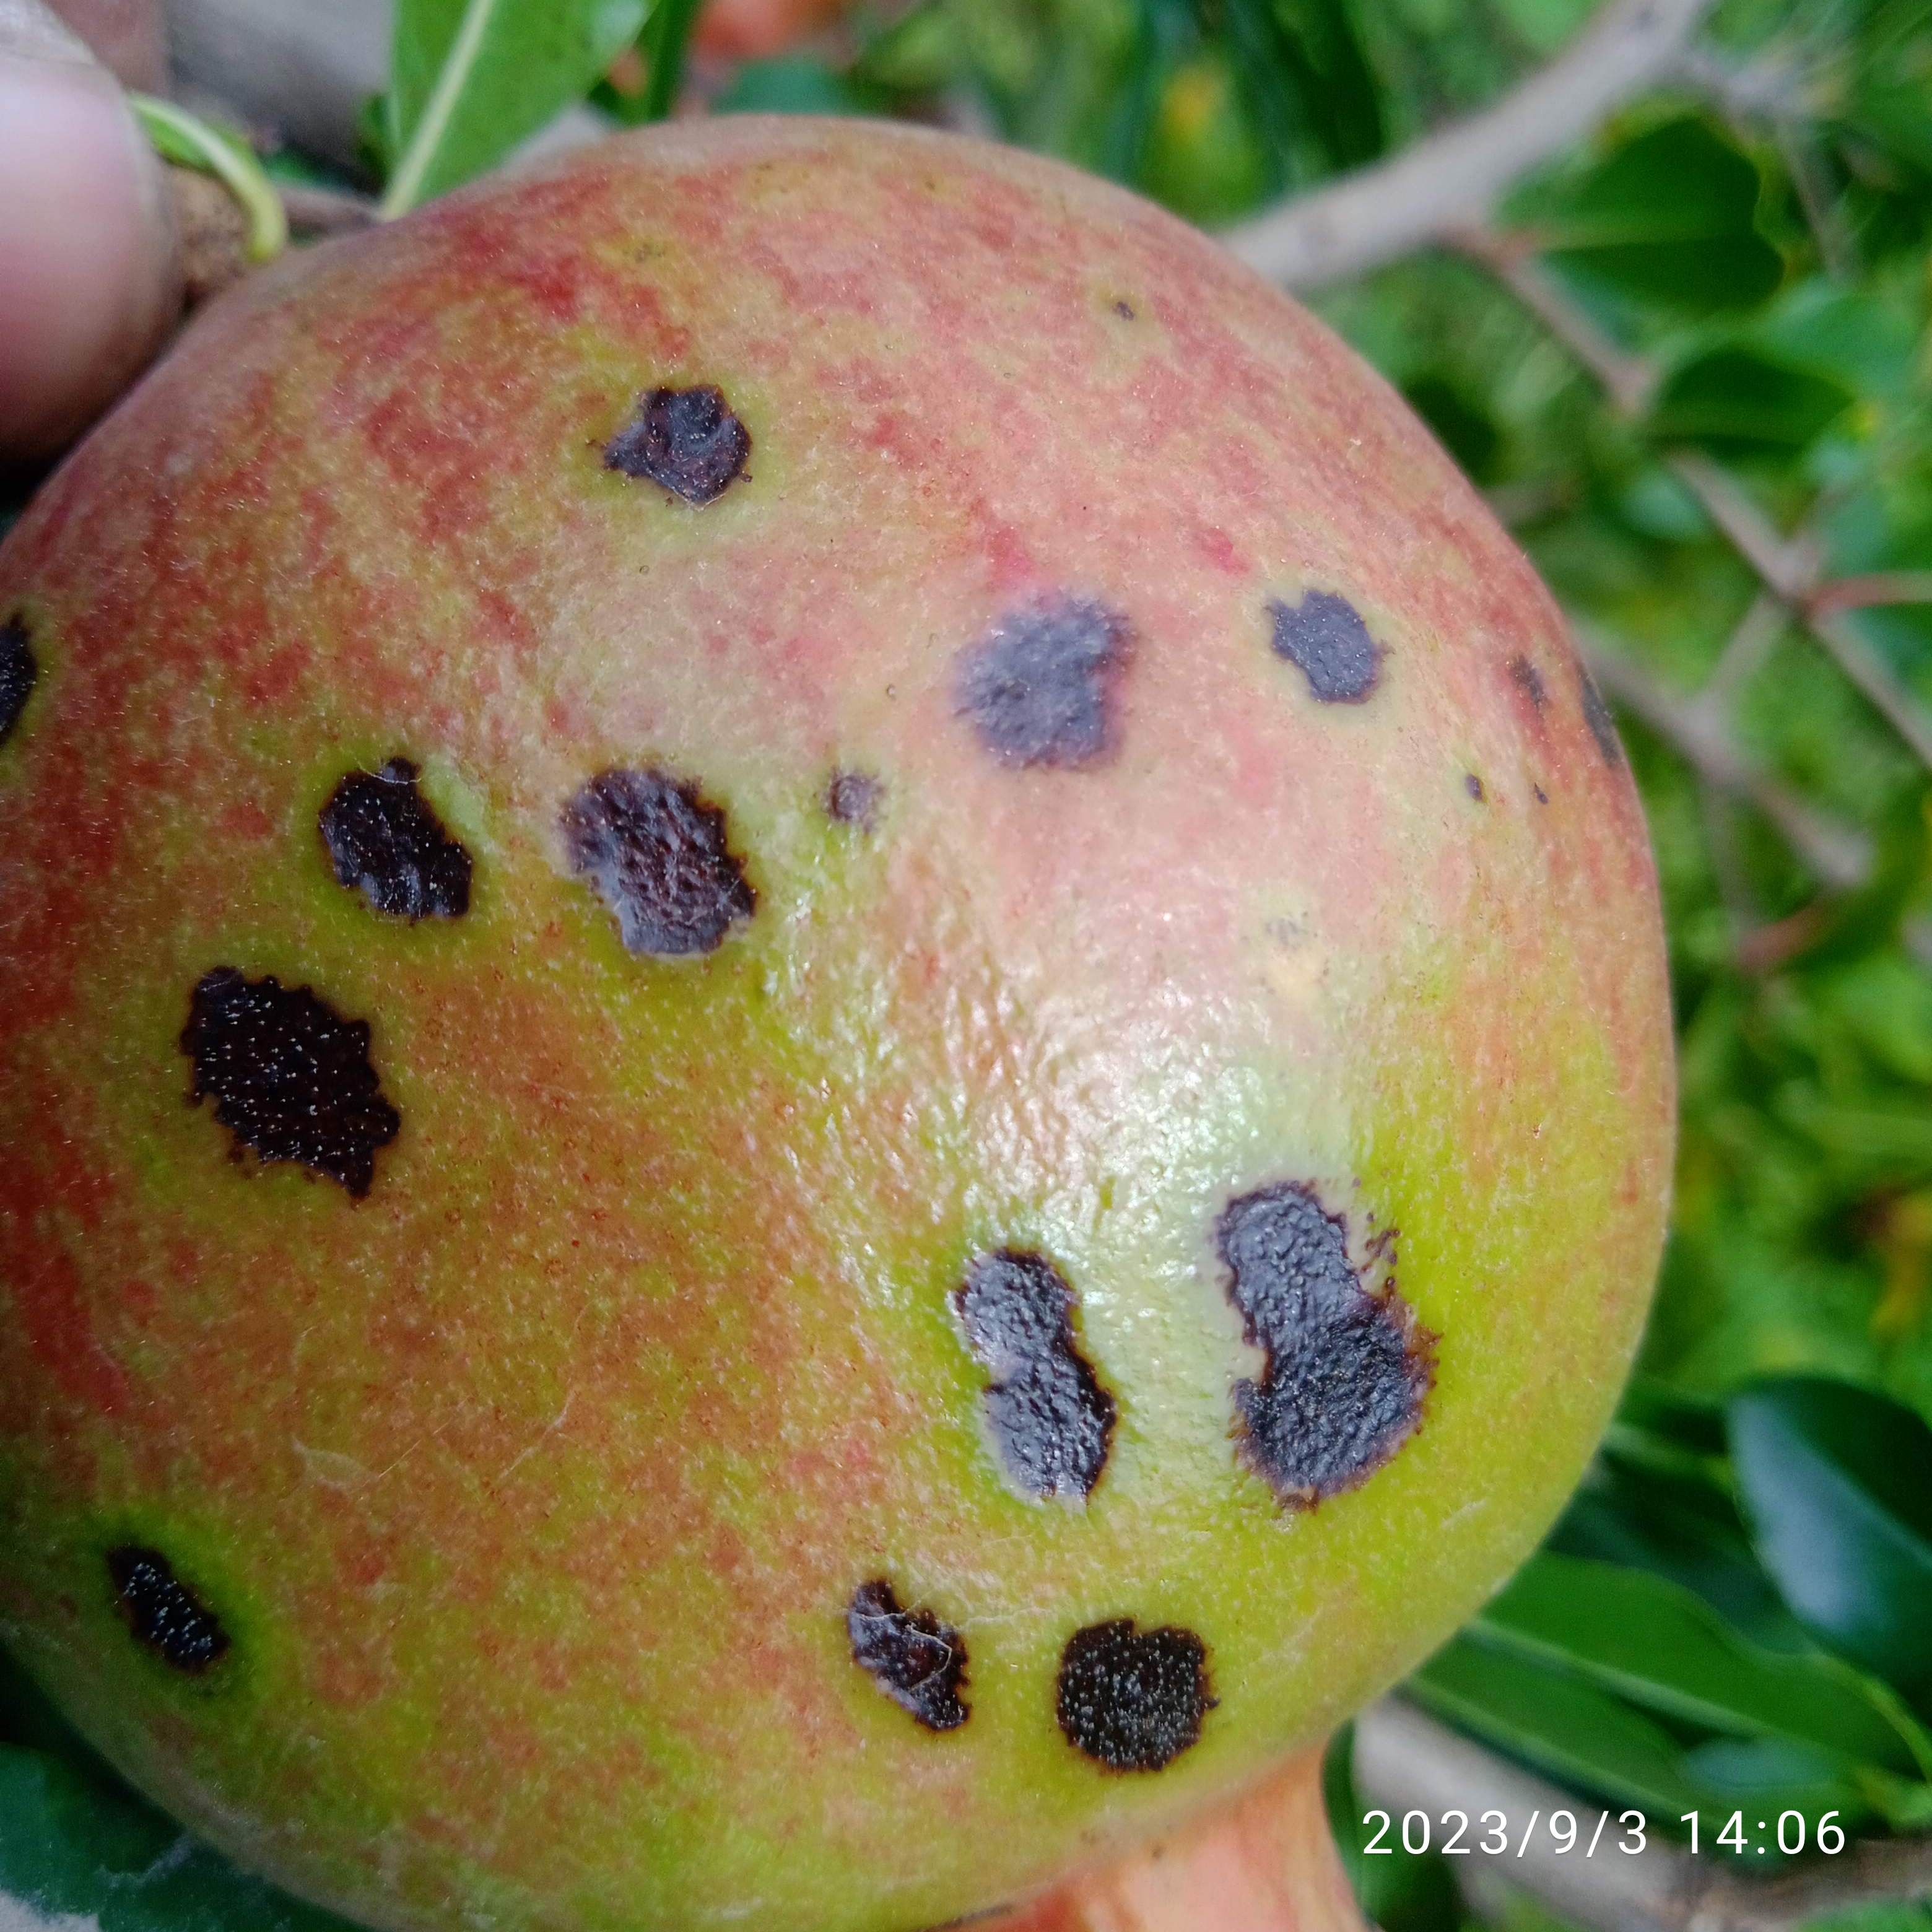
Label: Anthracnose